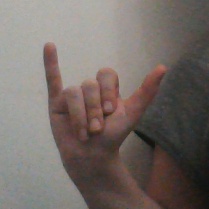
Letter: ya